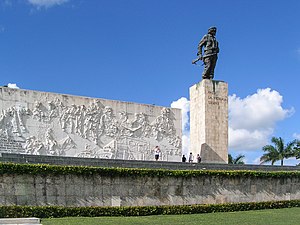
Che Guevara / Tilfangetagelse og henrettelse
Che Guevaras gravmonument i Santa Clara på Cuba.
Che Guevara var argentinsk marxistisk revolutionær, læge, forfatter, guerillaleder, diplomat og militærteoretiker. Han deltog i den cubanske revolution og blev senere minister i den cubanske regering, som blev dannet efter revolutionen.